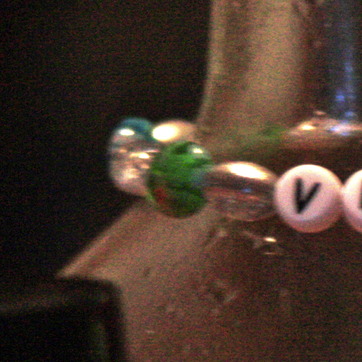
Material: plastic